Buddh International Circuit

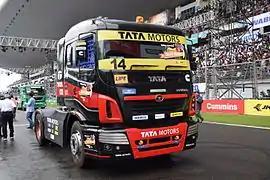
Prima Truck Racing

As of September 2023, the fastest official race lap records at the Buddh International Circuit are listed as: